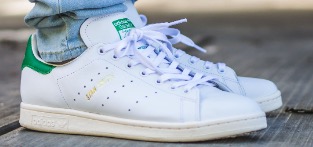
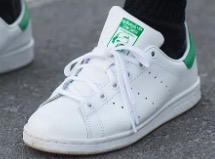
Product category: misc
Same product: yes